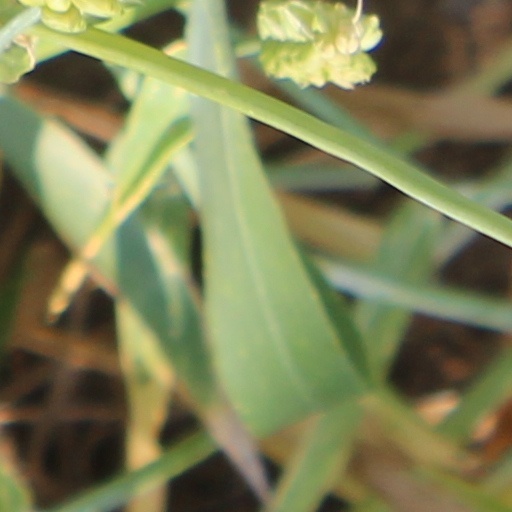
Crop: wheat